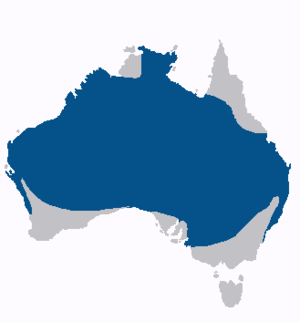
Le Mérion de Lambert est une espèce de passereaux de la famille des Maluridae, qui doit son nom vernaculaire au botaniste anglais Aylmer Bourke Lambert. Il est endémique d'Australie, où il vit dans divers habitats dispersés dans tout le continent. On lui reconnaît cinq sous-espèces. Cet oiseau présente un fort dimorphisme sexuel : le mâle arbore un plumage nuptial aux couleurs éclatantes, avec les plumes scapulaires de couleur châtaigne, la calotte ainsi que les oreilles et leur pourtour sont bleues. En revanche, les femelles, les juvéniles et les mâles en dehors de la période de reproduction ont le plumage principalement gris-brun, mis à part les deux sous-espèces M. l. rogersi et M. l. dulcis dont les femelles ont le plumage bleu-gris.